Yeo Vale

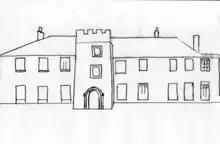
Yeo Vale House, south front, drawing from photograph of derelict house "circa" 1960. The rubble-stone built crenellated entrance tower is mediaeval, the stucco facade behind is Georgian (18th century)

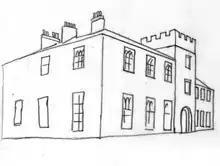
Yeo Vale House, view from south-west

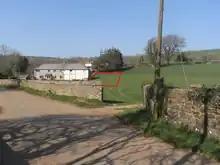
Approximate footprint (marked in red) of Yeo Vale House, demolished in 1973.

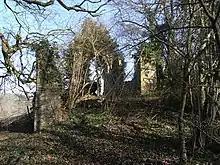
Ruins of mediaeval chapel formerly attached to Yeo Vale House, licensed by the Bishop of Exeter in 1375 and again in 1408, dismantled early 19th century and removed to present location on a hill 1/4 mile south of house to create a folly. Looking eastwards into chancel. On the right-hand pier is the tomb-stone dated 1400 to a member of the Giffard family referred to in the "Survey of Devon" by Risdon.

Yeo Vale (anciently Yeo) is an historic estate in the parish of Alwington in North Devon, England. The grade II listed mansion house known as "Yeo Vale House", situated 1 mile east of Alwington Church and 3 miles south-west of Bideford, incorporating a 15th-century gatehouse, was demolished in 1973, having been abandoned as a residence in 1938 and having fallen into a dilapidated state. it was situated in the valley of the River Yeo, a small river flowing into the River Torridge immediately above Bideford. The barton or farmhouse survives, to which was attached the mansion house, together with various out-buildings and stone walls. A private mediaeval chapel was formerly attached to the mansion house and in the early 18th century was demolished and rebuilt as a folly on a hill about 1/4 mile south of the mansion house. It survives today as a ruin overgrown with trees and ivy.